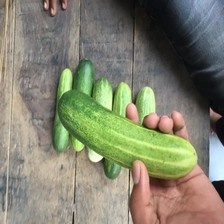
Label: cucumber